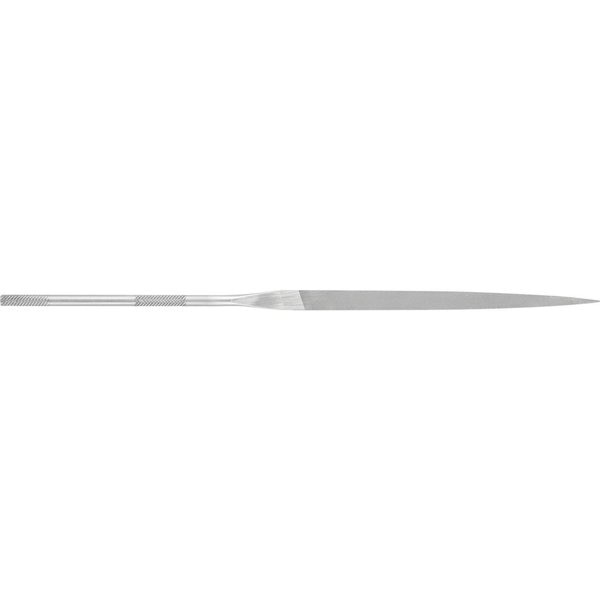
6-1/4" Crochet Needle File - Knurled Handle, Cut 2
Needle File,Flat,Cut 2,6-1/4 In.
Brand: Pferd
Category: Arts & Entertainment > Hobbies & Creative Arts > Arts & Crafts > Art & Crafting Tools > Textile Craft Machines > Sewing Machines